Conversion of Paul the Apostle

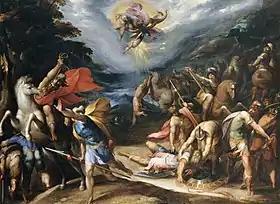
Hans Speckaert

Acts' second telling of Paul's conversion occurs in a speech Paul gives when he is arrested in Jerusalem. Paul addresses the crowd and tells them of his conversion, with a description essentially the same as that in Acts 9, but with slight differences. For example, Acts 9:7 notes that Paul's companions did not see who he was speaking to, while Acts 22:9 indicates that they did share in seeing the light (see also Differences between the accounts, below). The speech is clearly tailored for its Jewish audience, with stress being placed in Acts 22:12 on Ananias's good reputation among Jews in Damascus, rather than on his Christianity.